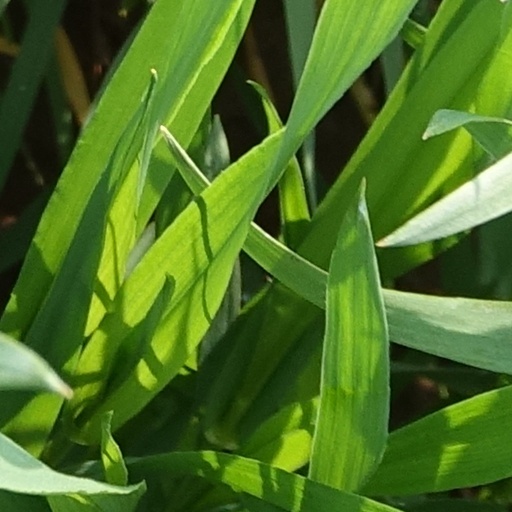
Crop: wheat